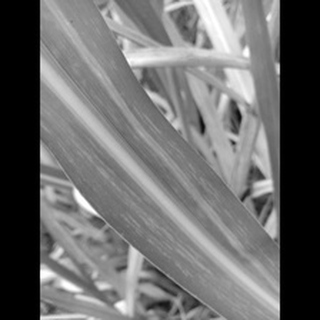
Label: sugarcane_mosaic